Ledesma S.A.A.I.

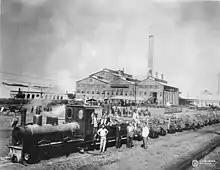
El Ingenio Ledesma, Jujuy, 1910

The company originated in 1830, when the first sugar cane fields were planted by José Ramírez Ovejero González in Ledesma – a remote rural hamlet located in the San Francisco River valley, in Jujuy Province. His heirs established a sugar mill, powered with a steam engine, in 1876. The establishment, "Ovejero Hermanos", was incorporated as "Ingenio Ledesma" (Ledesma Plantation) in 1889, and as "Compañía Azucarera Ledesma" in 1908.